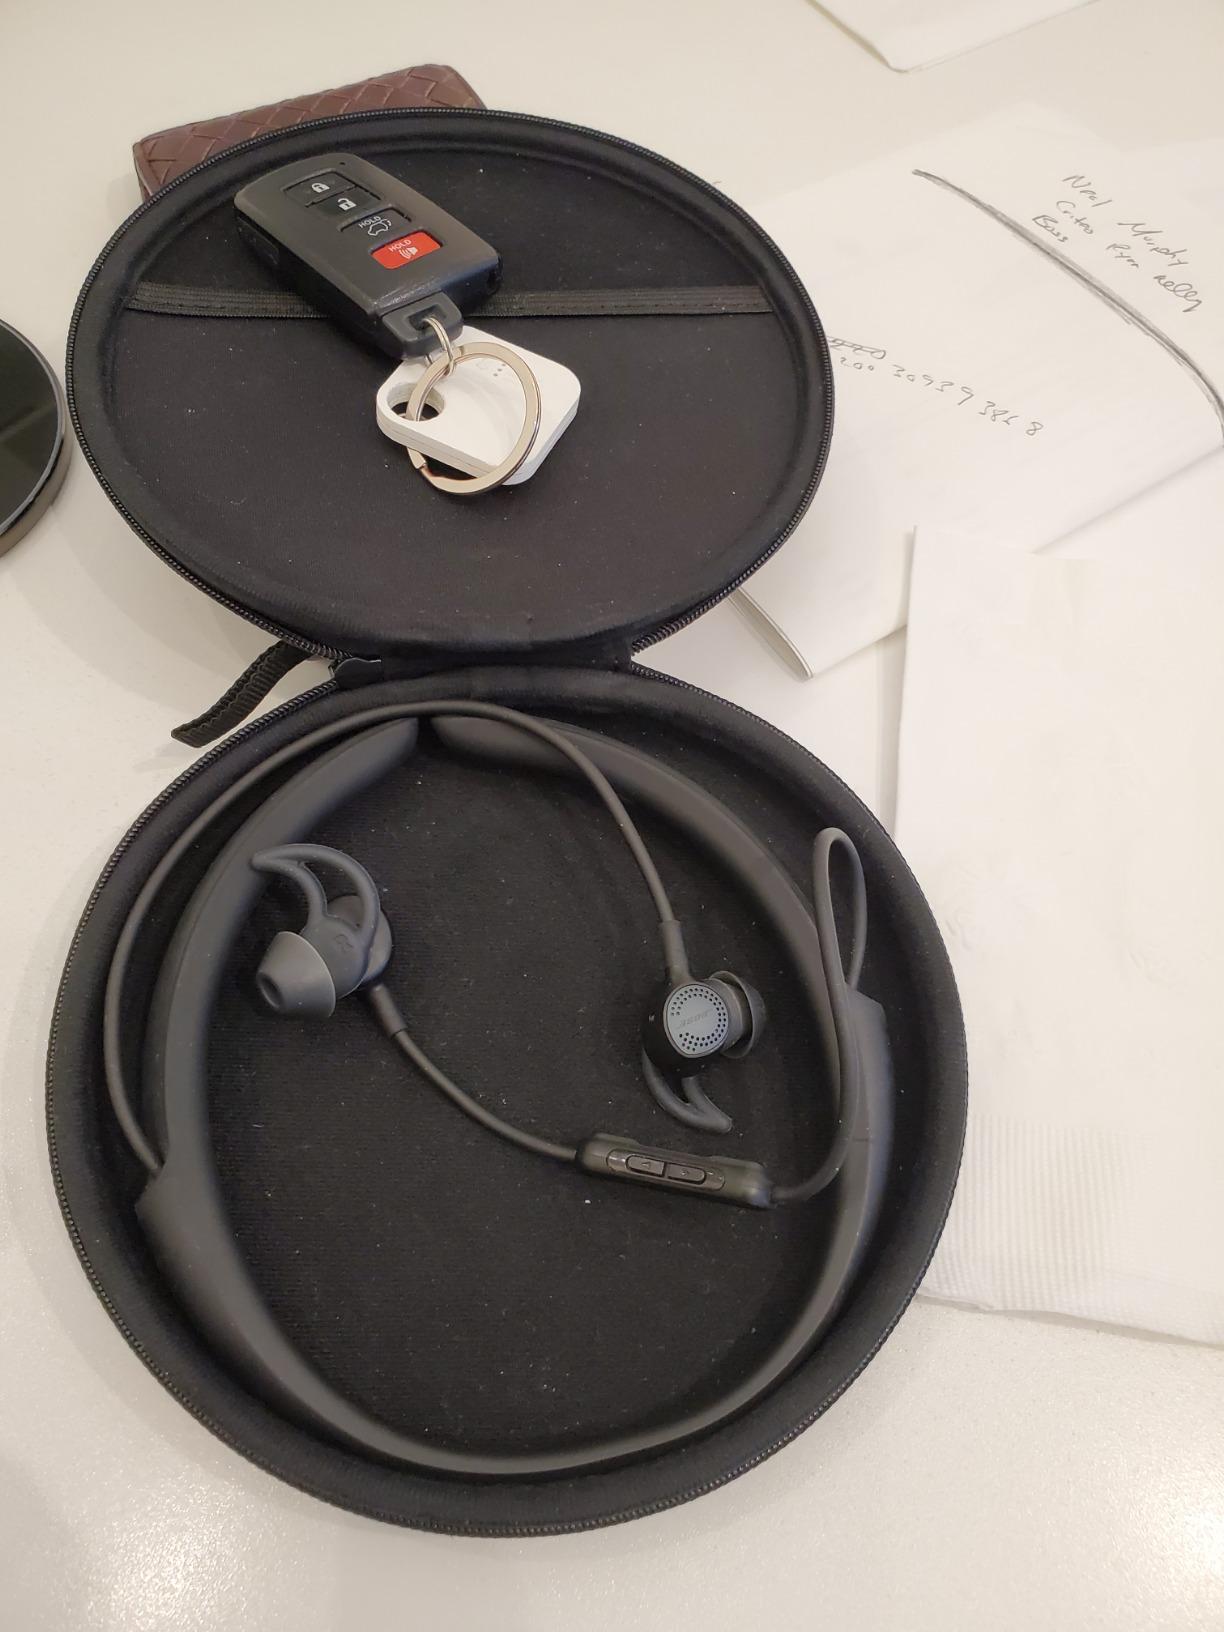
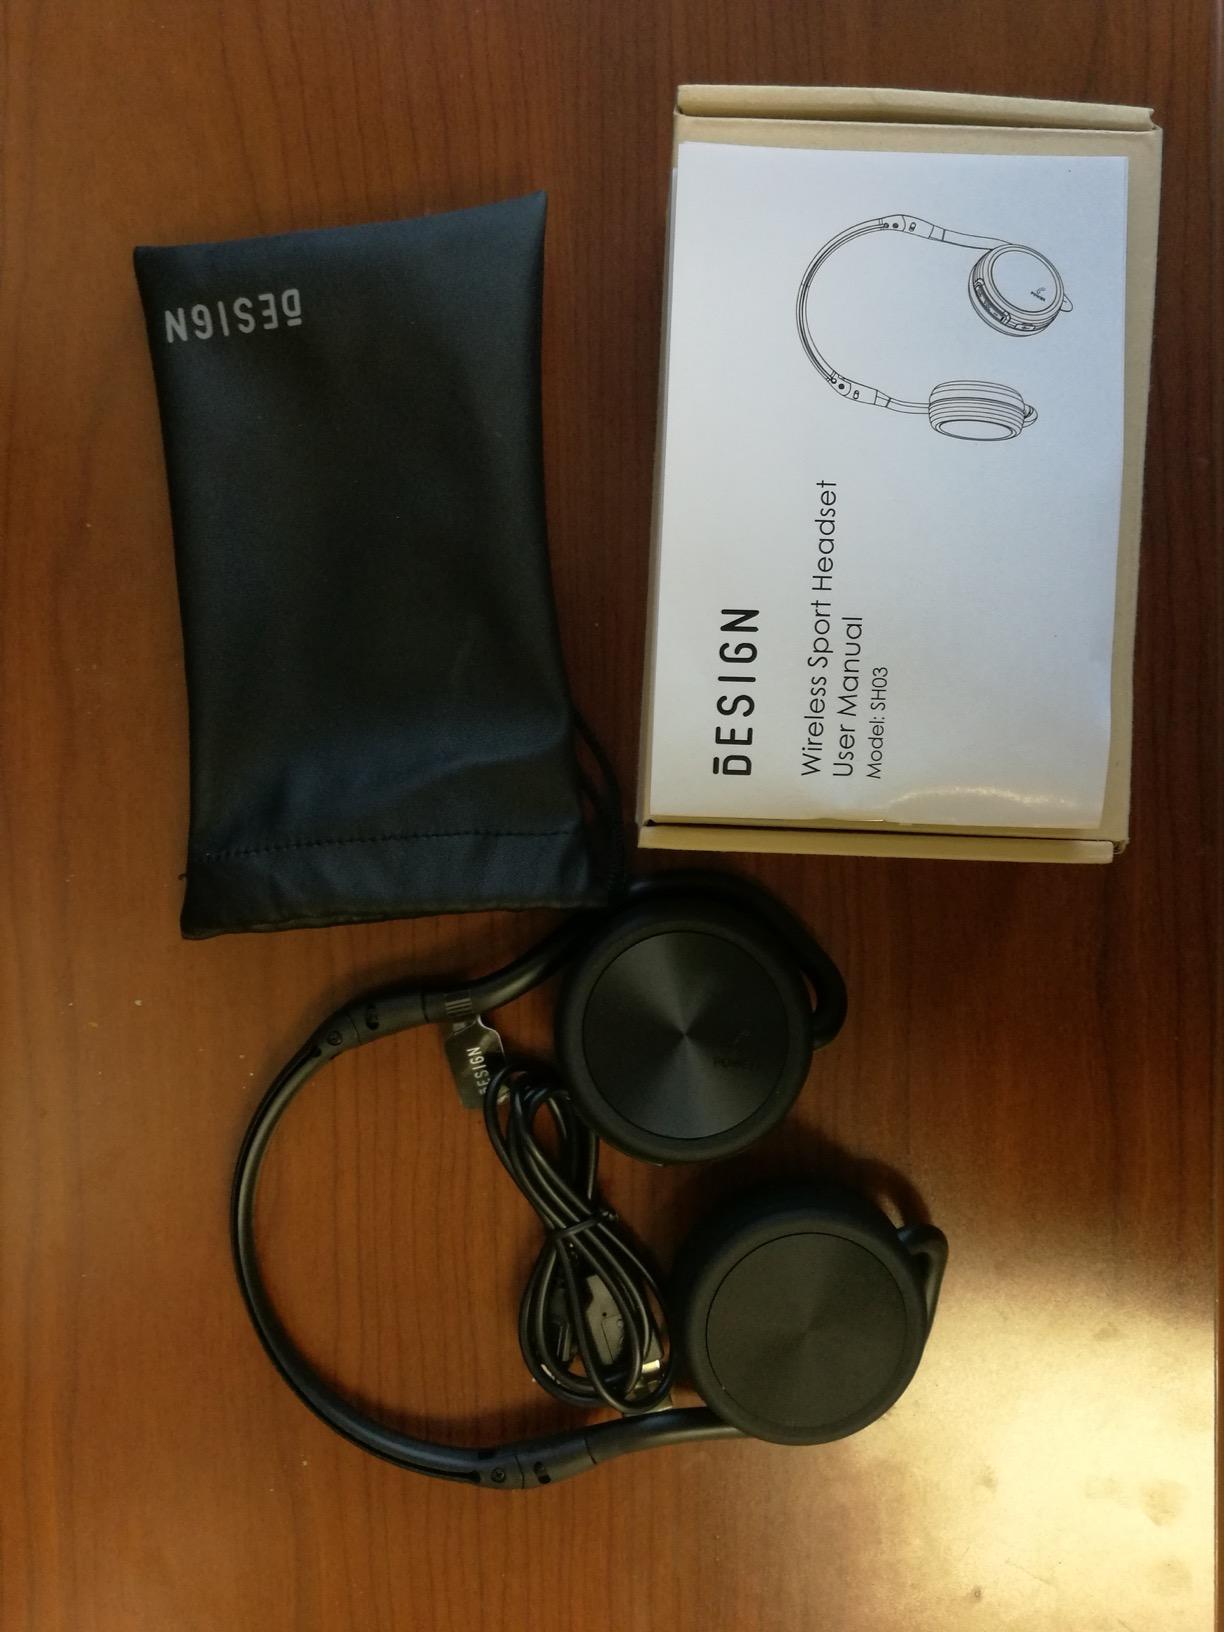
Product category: headphones
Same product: no